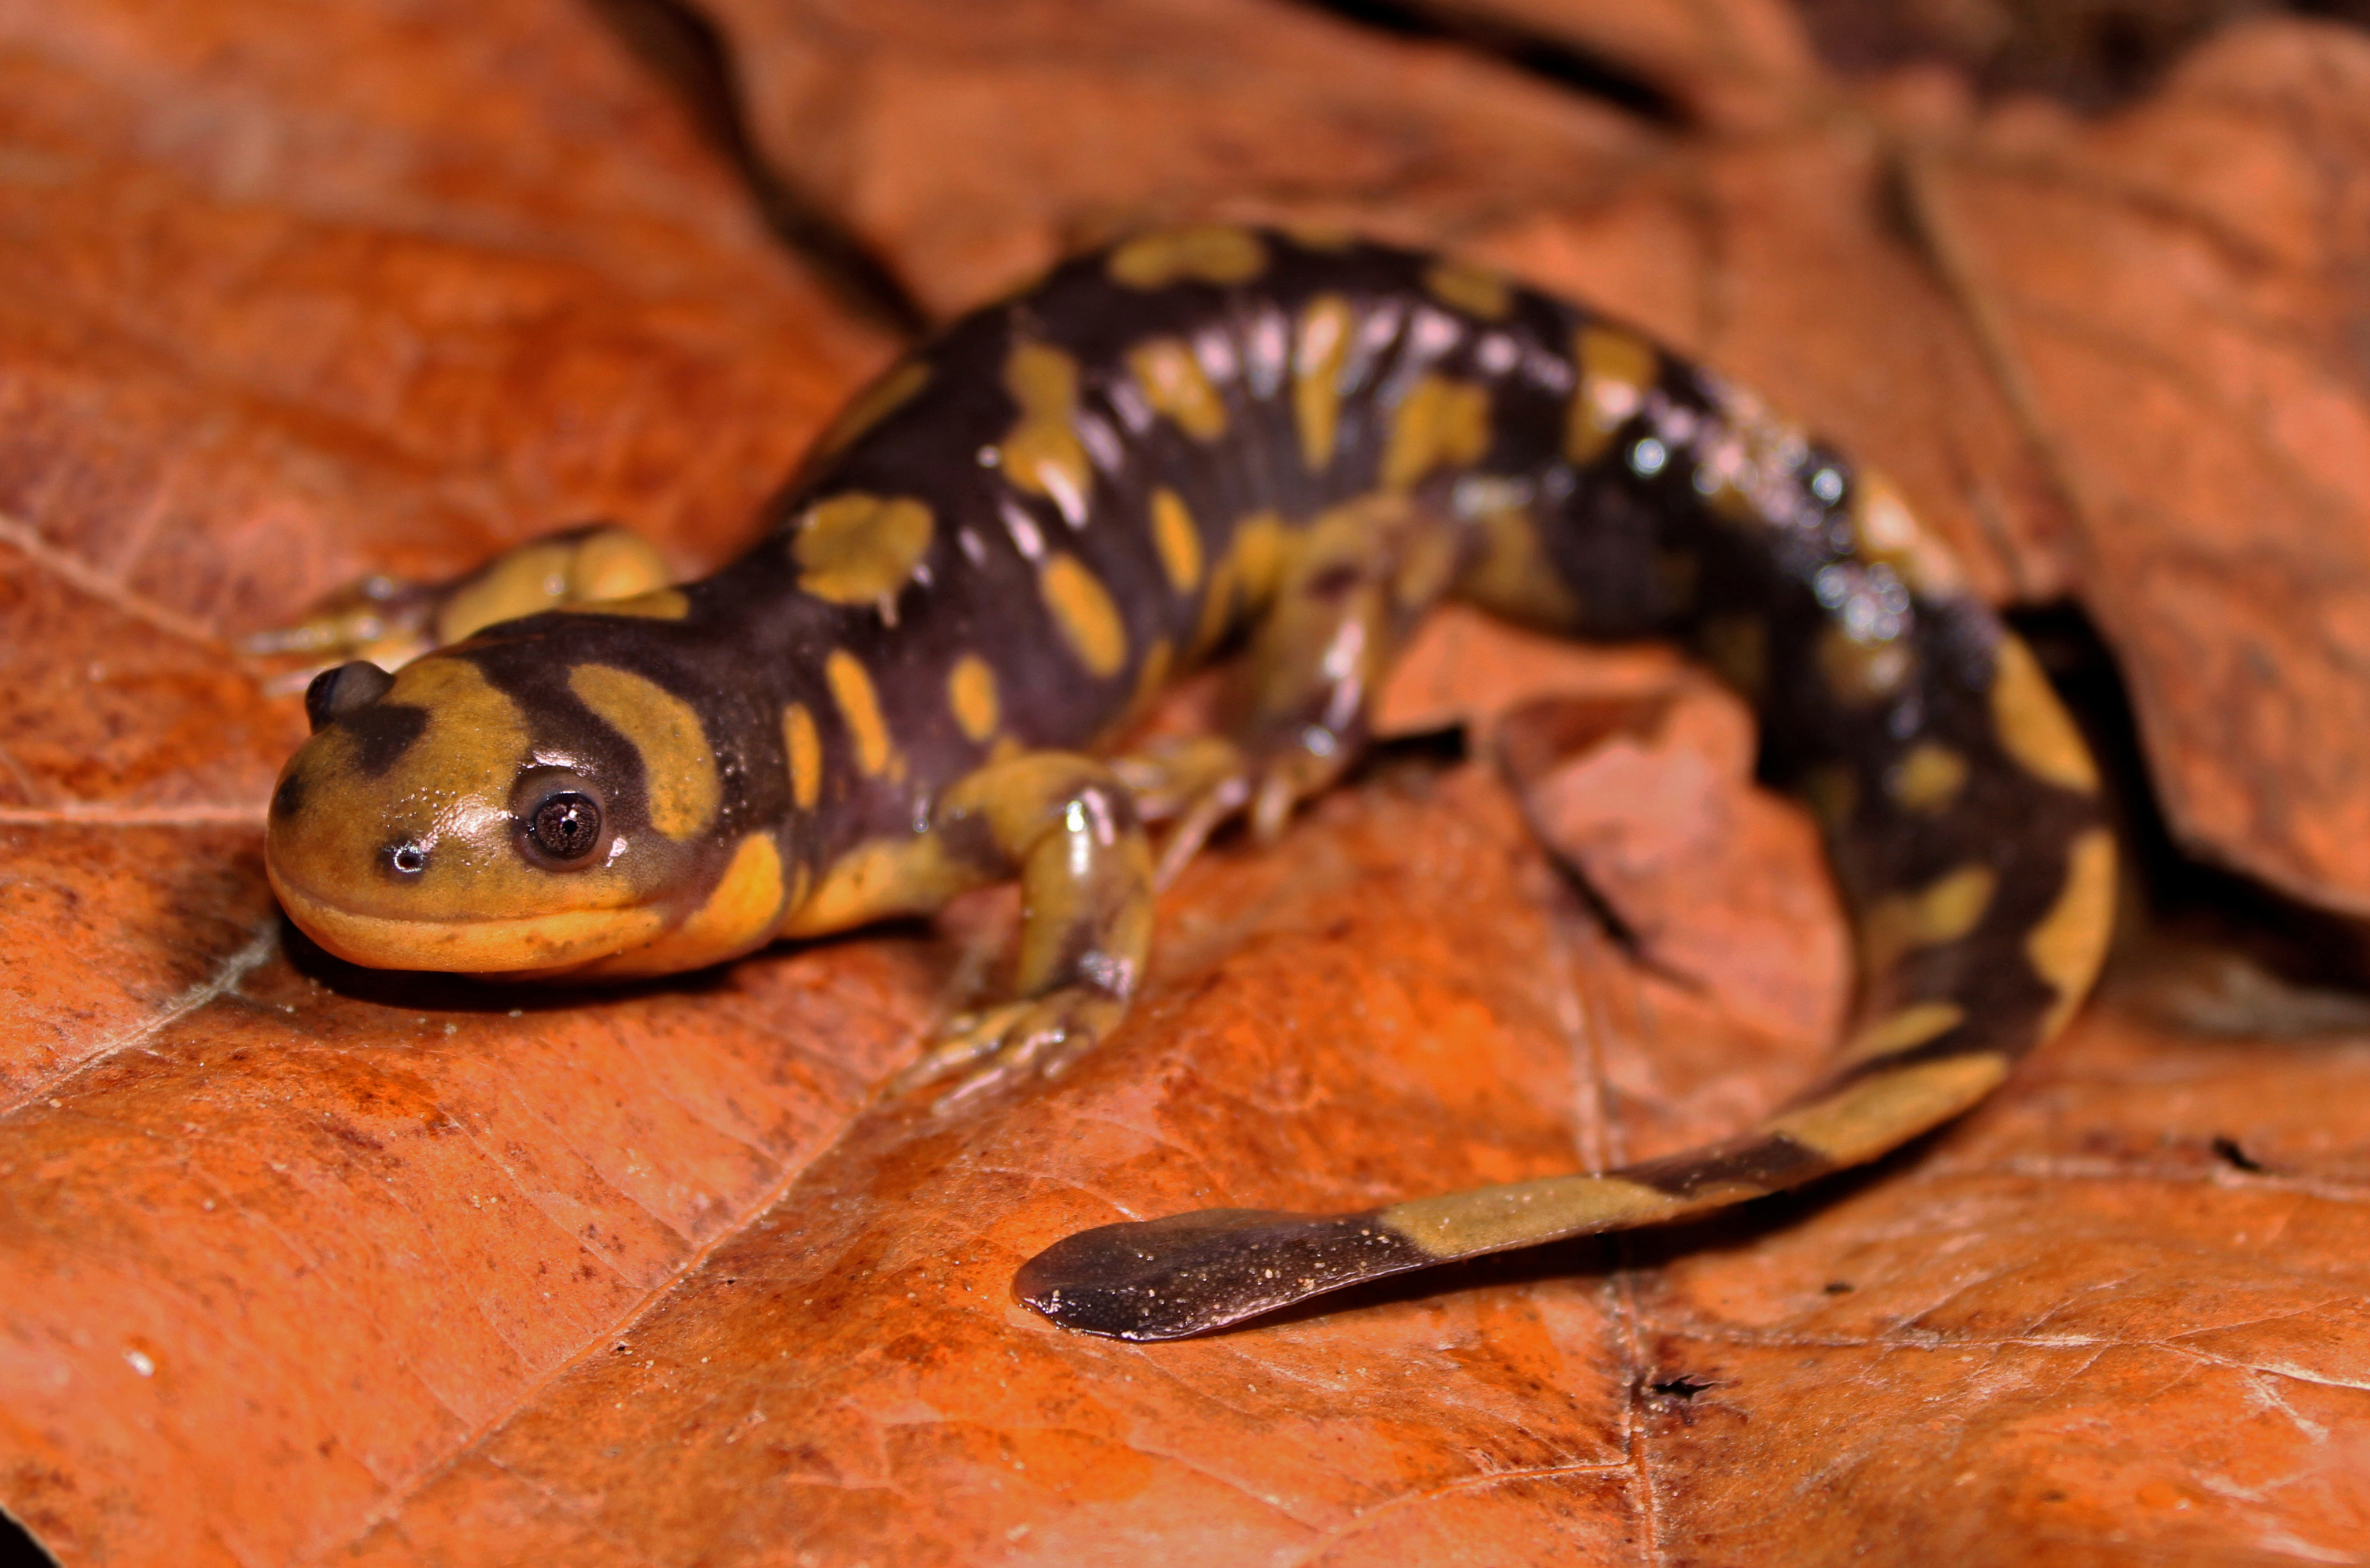
nature, sand, cold, prairie, rain, animal, male, pond, wildlife, wild, spring, canon, predator, amphibian, fauna, close up, 2016, rebel, peter, illinois, tiger, vertebrate, newt, march, eastern, migration, t3i, 1855mm, mole, vernal, breeding, blooded, herp, herping, paplanus, peterpaplanus, salamander, ambystoma, tigrinum, easterntigersalamander, salamandra, macro photography, salamandridae, lissotriton, smooth newt, european fire salamander